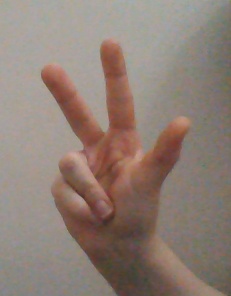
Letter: al